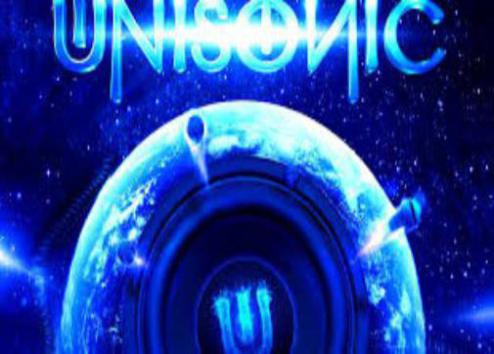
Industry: Leisure